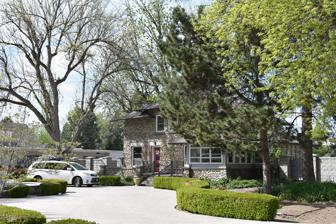
Building: O. F. Short House
Country: United States of America
Year built: 1906
United States historic place O. F. Short House U.S. National Register of Historic Places The O.F. Short House in 2019 Show map of Idaho Show map of the United States Location Corner of W State St and N Cobblestone Ln Nearest city Eagle, Idaho Coordinates 43°41′43″N 116°21′36″W / 43.695212°N 116.360048°W / 43.695212; -116.360048 ( O. F. Short House ) Area less than one acre Built 1906 ( 1906 ) Architectural style Queen Anne, Colonial Revival NRHP reference No. 80001289 Added to NRHP May 23, 1980 The O.F. Short House near Eagle , Idaho , is a 1 + 1 ⁄ 2 -story house constructed of native cobble from the Boise River in 1906. The house features elements of Queen Anne and Colonial Revival design, and it includes a hip roof with four dormers. An L-shape porch with battered piers at its corners originally included a crenellated parapet, but the roof was altered after 1980. Architectural historian Patricia Wright considered the O.F. Short House to be unparalleled in Idaho for scale and pretension in its use of cobblestone. The house was added to the National Register of Historic Places in 1980. Oliver F. Short Oliver F. Short (August 7, 1866—September 22, 1939) was a cattle rancher and prune farmer near Eagle. He arrived in the Boise Valley in 1890, working for his uncle, Truman C. Catlin, a prominent rancher. In 1863 Catlin and his associates had been awarded a contract to furnish 100,000 shingles for the construction of Fort Boise , and Catlin settled on Eagle Island in that year. In 1887 Short married Florence Smith, the sister of his aunt, Mary (Smith) Catlin. Oliver and Mary Short enjoyed entertaining at their attractive country home as early as 1903, and further research is needed into the date of construction of the O.F. Short House. In the 1890s Short planted a 9-acre prune orchard, and by 1912 the farm was said to produce the greatest crop per acre in Idaho, or 31 + 1 ⁄ 4 tons of prunes per acre. Short also owned a fruit packing business, and he shipped rail carloads of produce from local farms. After Short died in 1939, the O.F. Short House was occupied briefly by the Lonnie Barber family. References